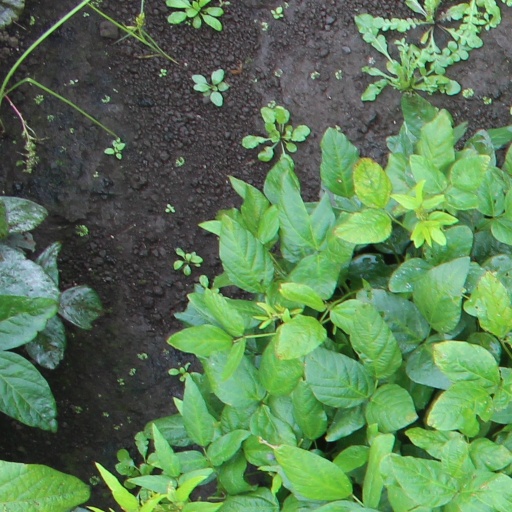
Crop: soybean